Vacation Friends

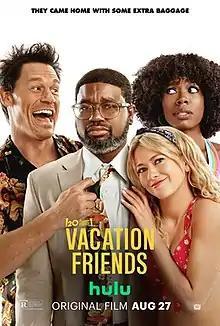
Promotional release poster

Vacation Friends is a 2021 American buddy comedy film directed by Clay Tarver, and co-written by Tom Mullen, Tim Mullen, Jonathan Goldstein and John Francis Daley. The film stars John Cena, Lil Rel Howery, Yvonne Orji, Meredith Hagner, Robert Wisdom, Lynn Whitfield, and Andrew Bachelor.